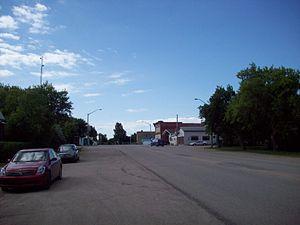
Qu'Appelle est une ville de la province de la Saskatchewan au Canada.